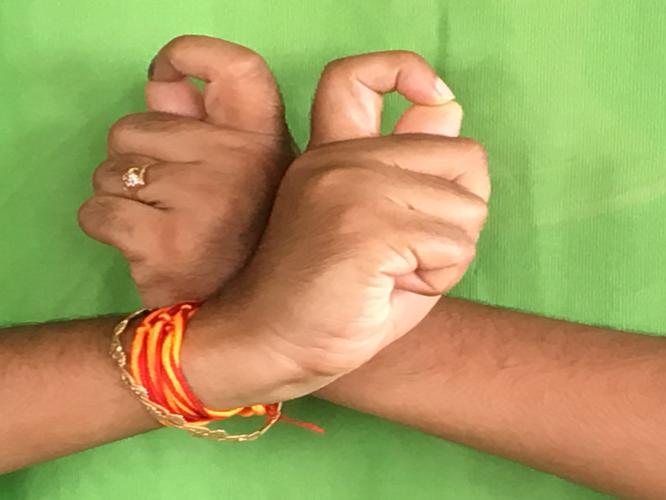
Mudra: Berunda
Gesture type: double_hand